Red Bull Culture Clash

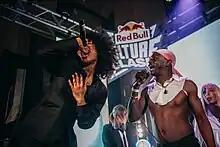
Club Cringe performs at Red Bull Culture Clash in New York City, NY, USA on May 19, 2022 © Jesus Presinal / Red Bull Content Pool

Then, on June 24, the Red Bull Culture Clash descended upon Los Angeles to celebrate the Latinx musical diaspora across various iconic genres. Legendary LA party crews went head-to-head, competing to win over the crowd: